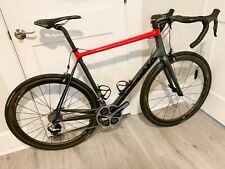
Vehicle type: Bikes